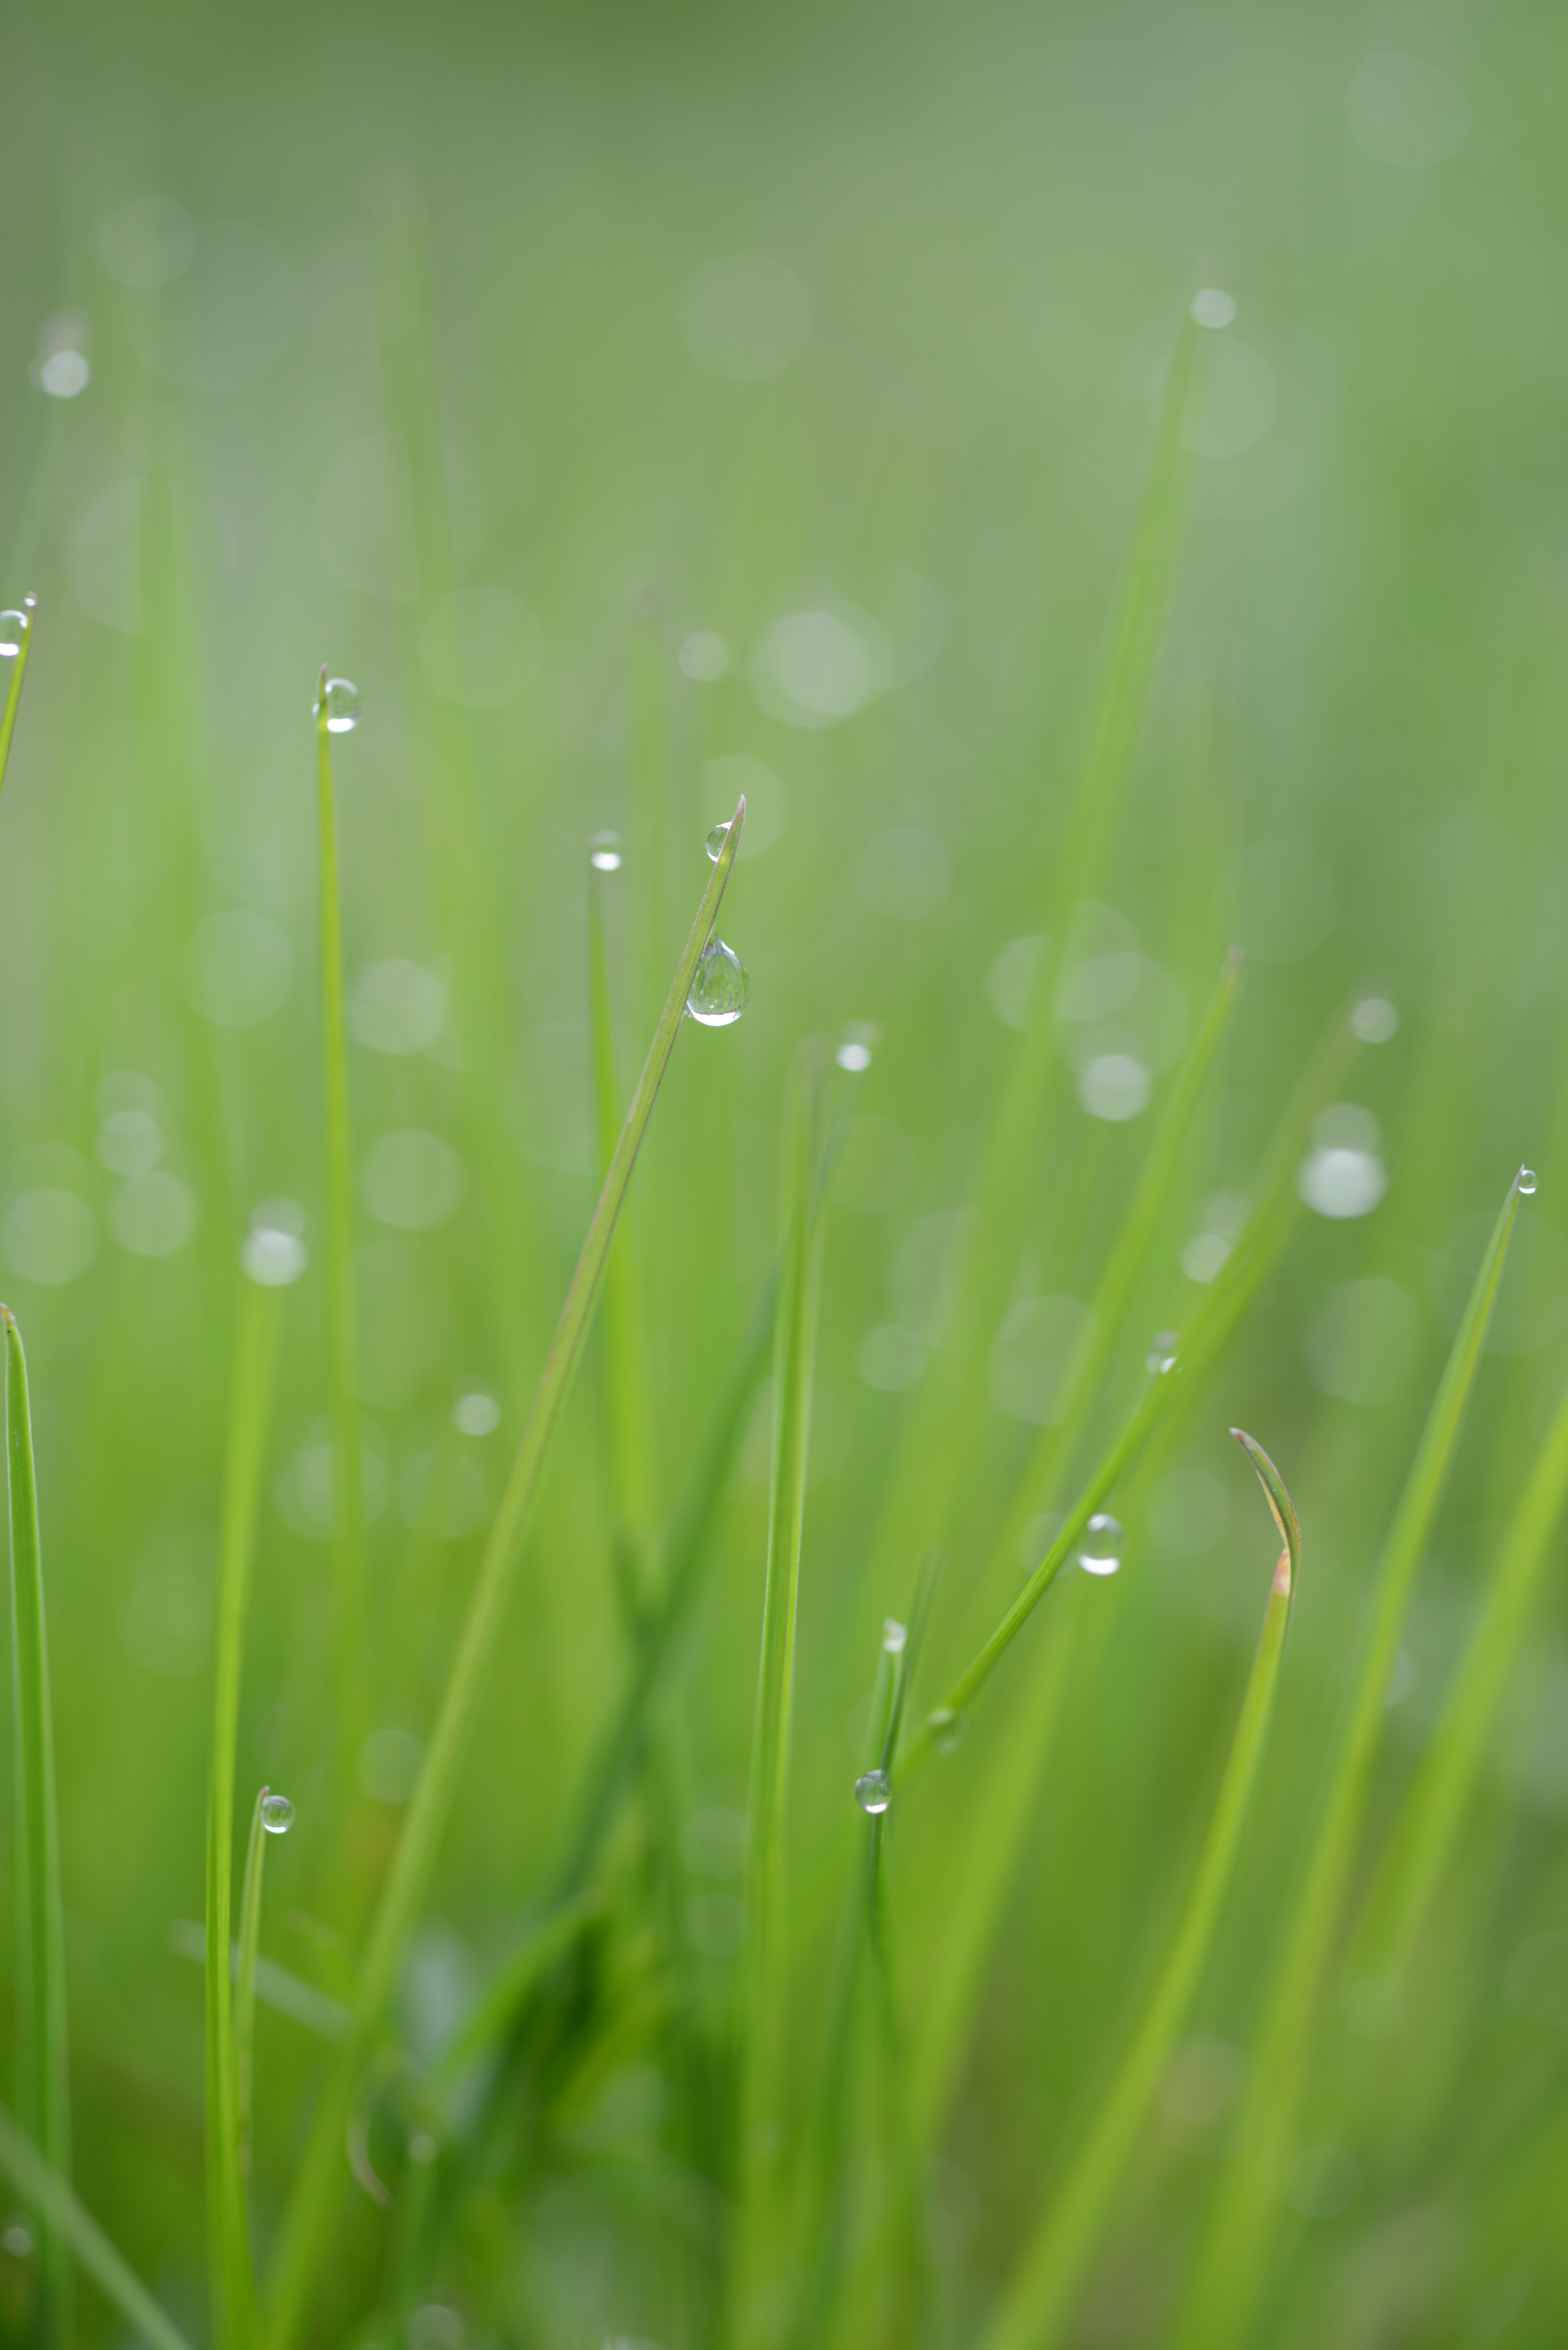
water, nature, grass, drop, dew, plant, field, lawn, meadow, prairie, sunlight, leaf, flower, green, flora, close up, blade of grass, dewdrop, grassland, drop of water, moisture, grasses, macro photography, halme, grass with dew, grass green, grass family, plant stem